John Francis Hylan

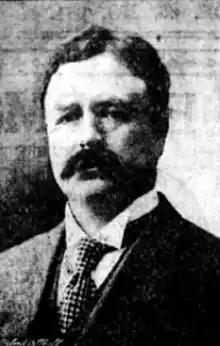
John F. Hylan in 1905

After eight years in the courts of Brooklyn, he was respected enough to begin getting appointments within the power of local judges. Hylan had higher ambitions, so he began making the kind of connections expected of someone considering a run for higher office. One connection he made, albeit by accident, was John H. McCooey, the future Brooklyn Democratic Party boss; they met when McCooey was a postal clerk and Hylan was sending money orders to his parents for interest payments on the family farm's mortgage. Hylan would remain grateful for the kindness McCooey showed him, and they remained friends thereafter.